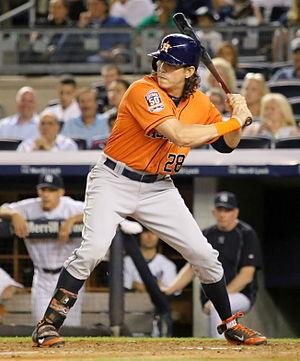
Colby Ryan Rasmus est un joueur de champ extérieur de la Ligue majeure de baseball.